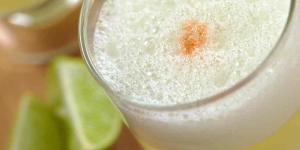
pisco sour peruano